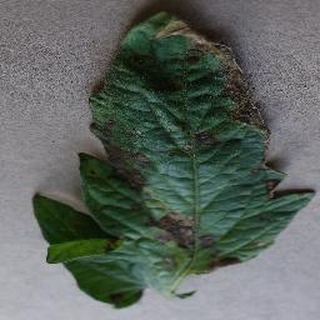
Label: tomato_early_blight